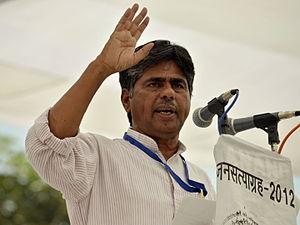
Rajagopal P.V., Gwalior, au début de Jan Satyagraha.
Rajagopal P. V., est un militant gandhien et altermondialiste de l'Inde, fondateur et président de Ekta Parishad. Il est aussi vice-président de la Gandhi Peace Foundation, New Delhi.
Jan Satyagraha 2012 est une marche non-violente de 350 km organisée par Ekta Parishad entre Gwâlior et Delhi. La marche est partie de Gwâlior le 2 octobre 2012, jour anniversaire de la naissance de Gandhi, et l’arrivée était prévue à Delhi le 29 octobre. Jan Satyagraha signifie « résistance non-violente du peuple ». Un accord ayant été signé avec le gouvernement indien, la marche s'est arrêtée à Agra le 11 octobre 2012.